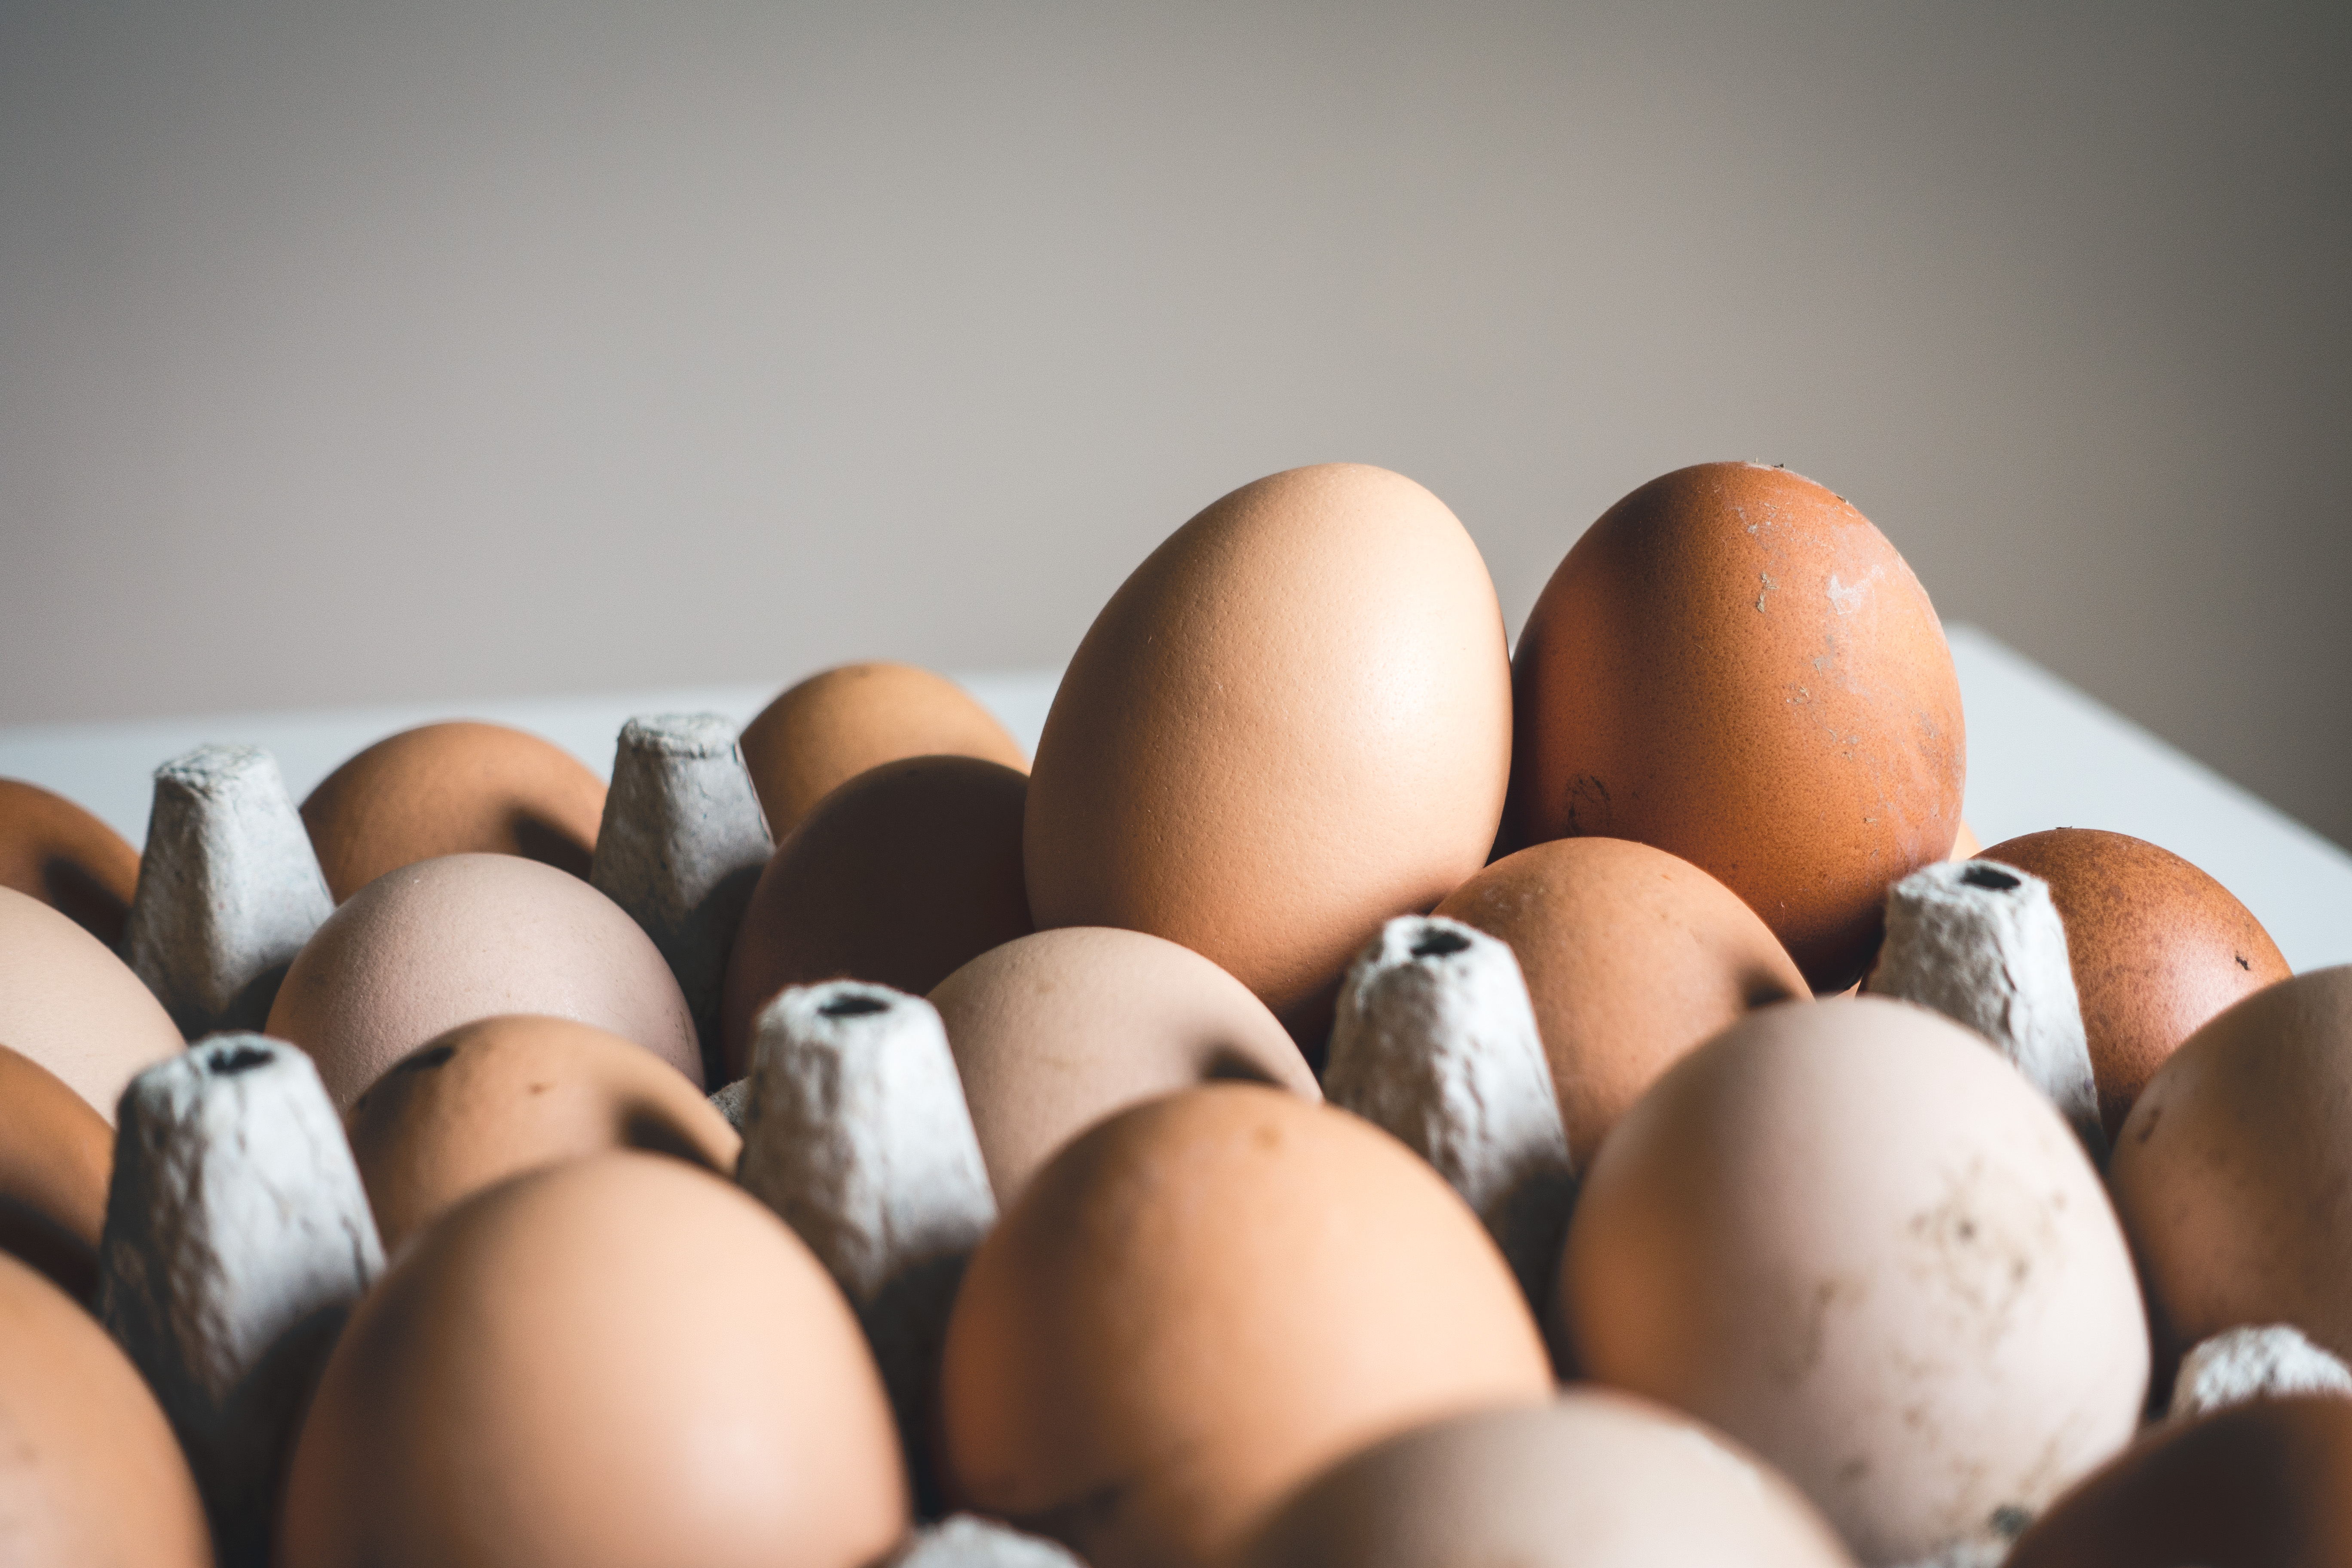
egg, brown, food, still life photography, still life